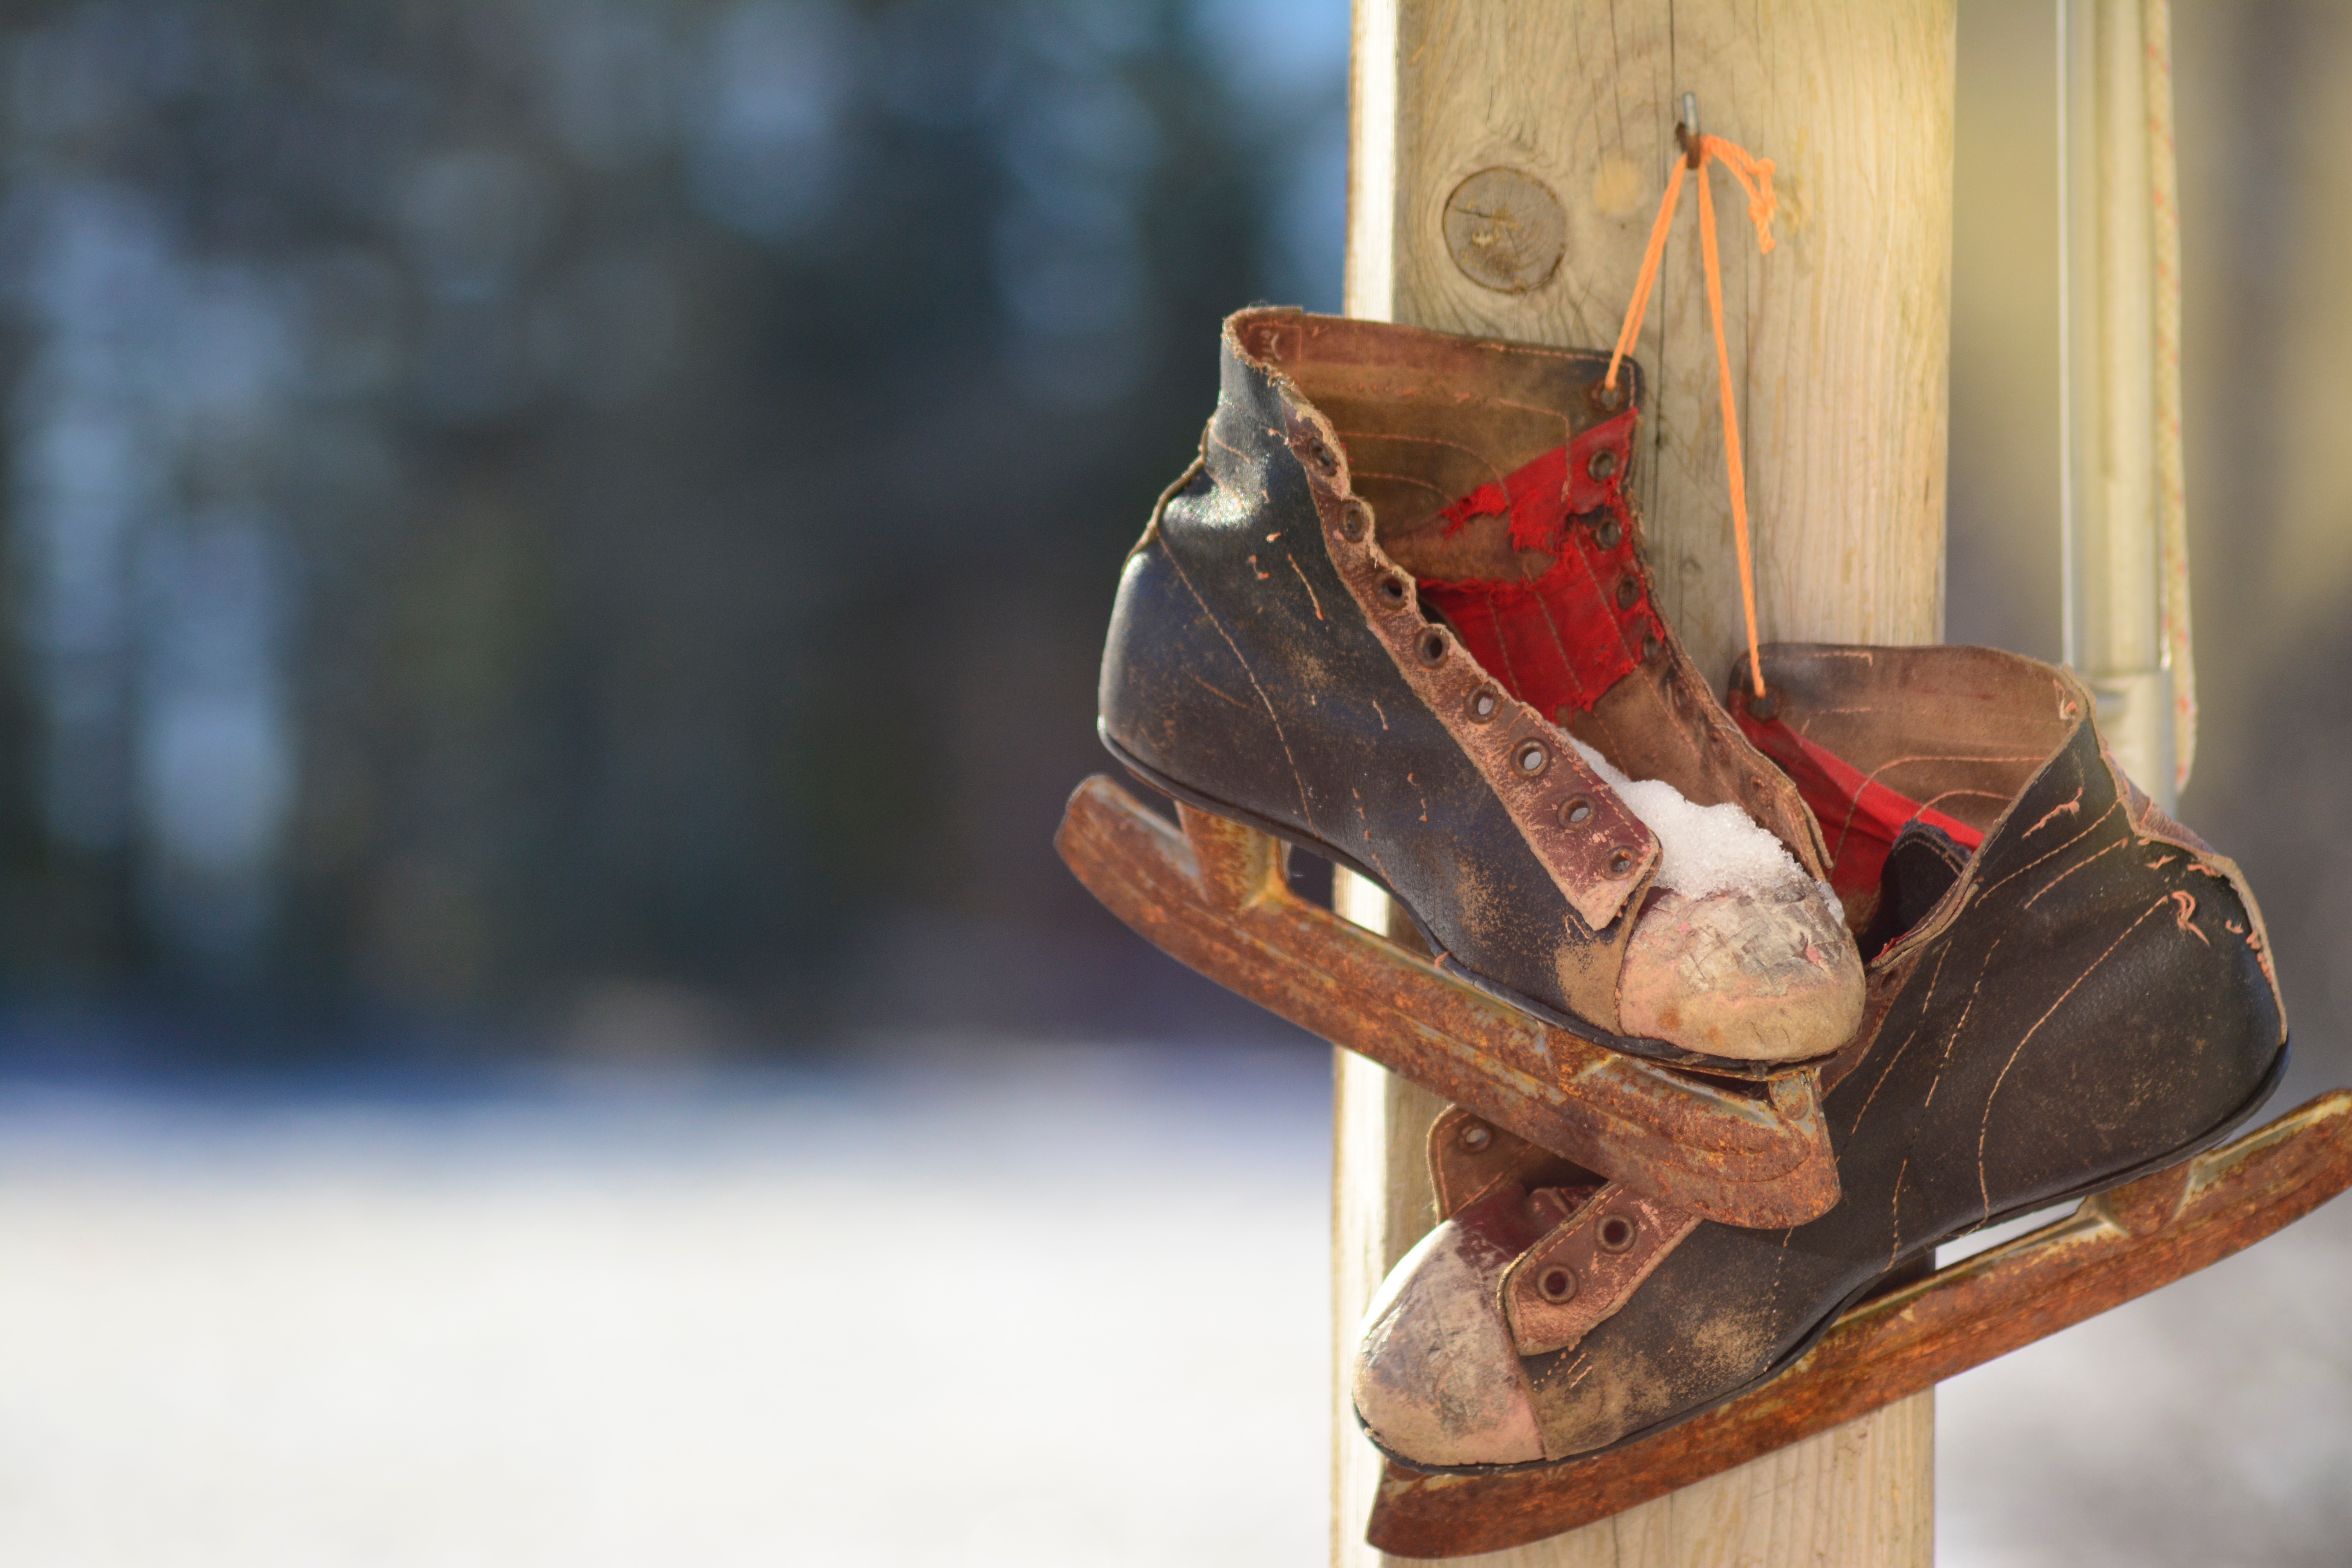
wood, vintage, skate, old, spring, ice skate, sculpture, art, footwear, carving